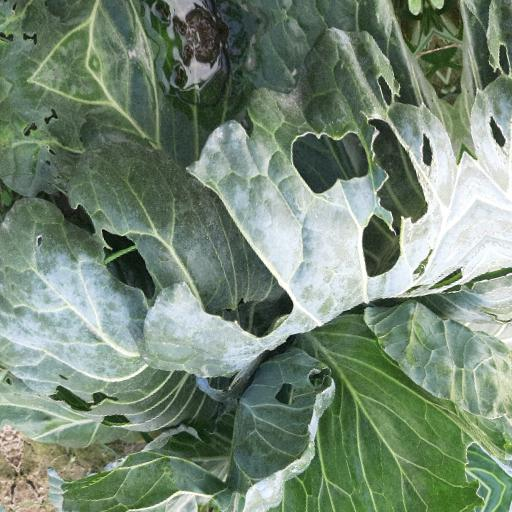
Label: Black Rot